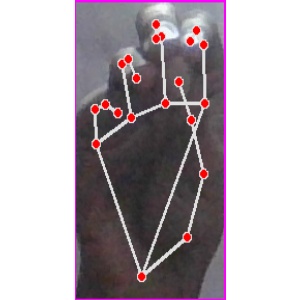
अक्षर: ङ